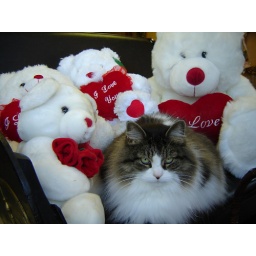
Blossom, who works in a flower shop, taking a break cuddling with the bears at Valentine's.